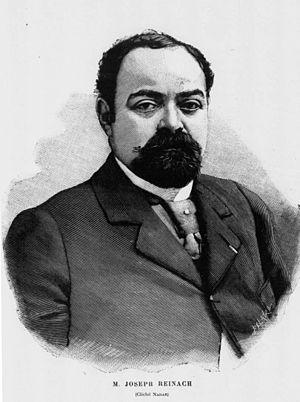
Joseph Reinach par Nadar. Illustration extraite de Ferdinand Walsin Esterhazy, Les dessous de l'affaire Dreyfus, Paris, Fayard, 1898, 226 p., p. 121